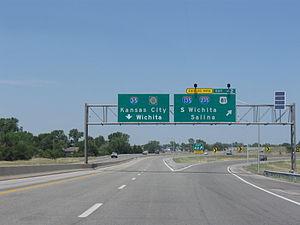
L'interstate 135 est une longue autoroute inter-États auxiliaire de l'interstate 35, reliant celle-ci à l'interstate 70 à Salina. Elle est l'une des plus longues autoroutes à trois chiffres des États-Unis avec ses 95,7 miles.